Kandhar Fort

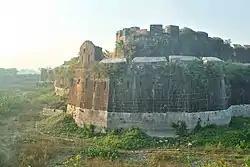

Kandhar Fort or Kandhar Khilla is a fort located in Kandhar, Nanded district in the state of Maharashtra, India. Its construction attributed to the Rashtrakuta King Krishna III of Malkhed.